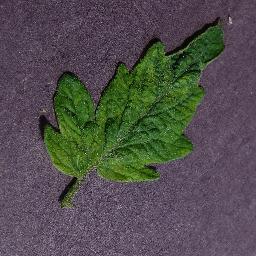
Label: Tomato___Tomato_mosaic_virus